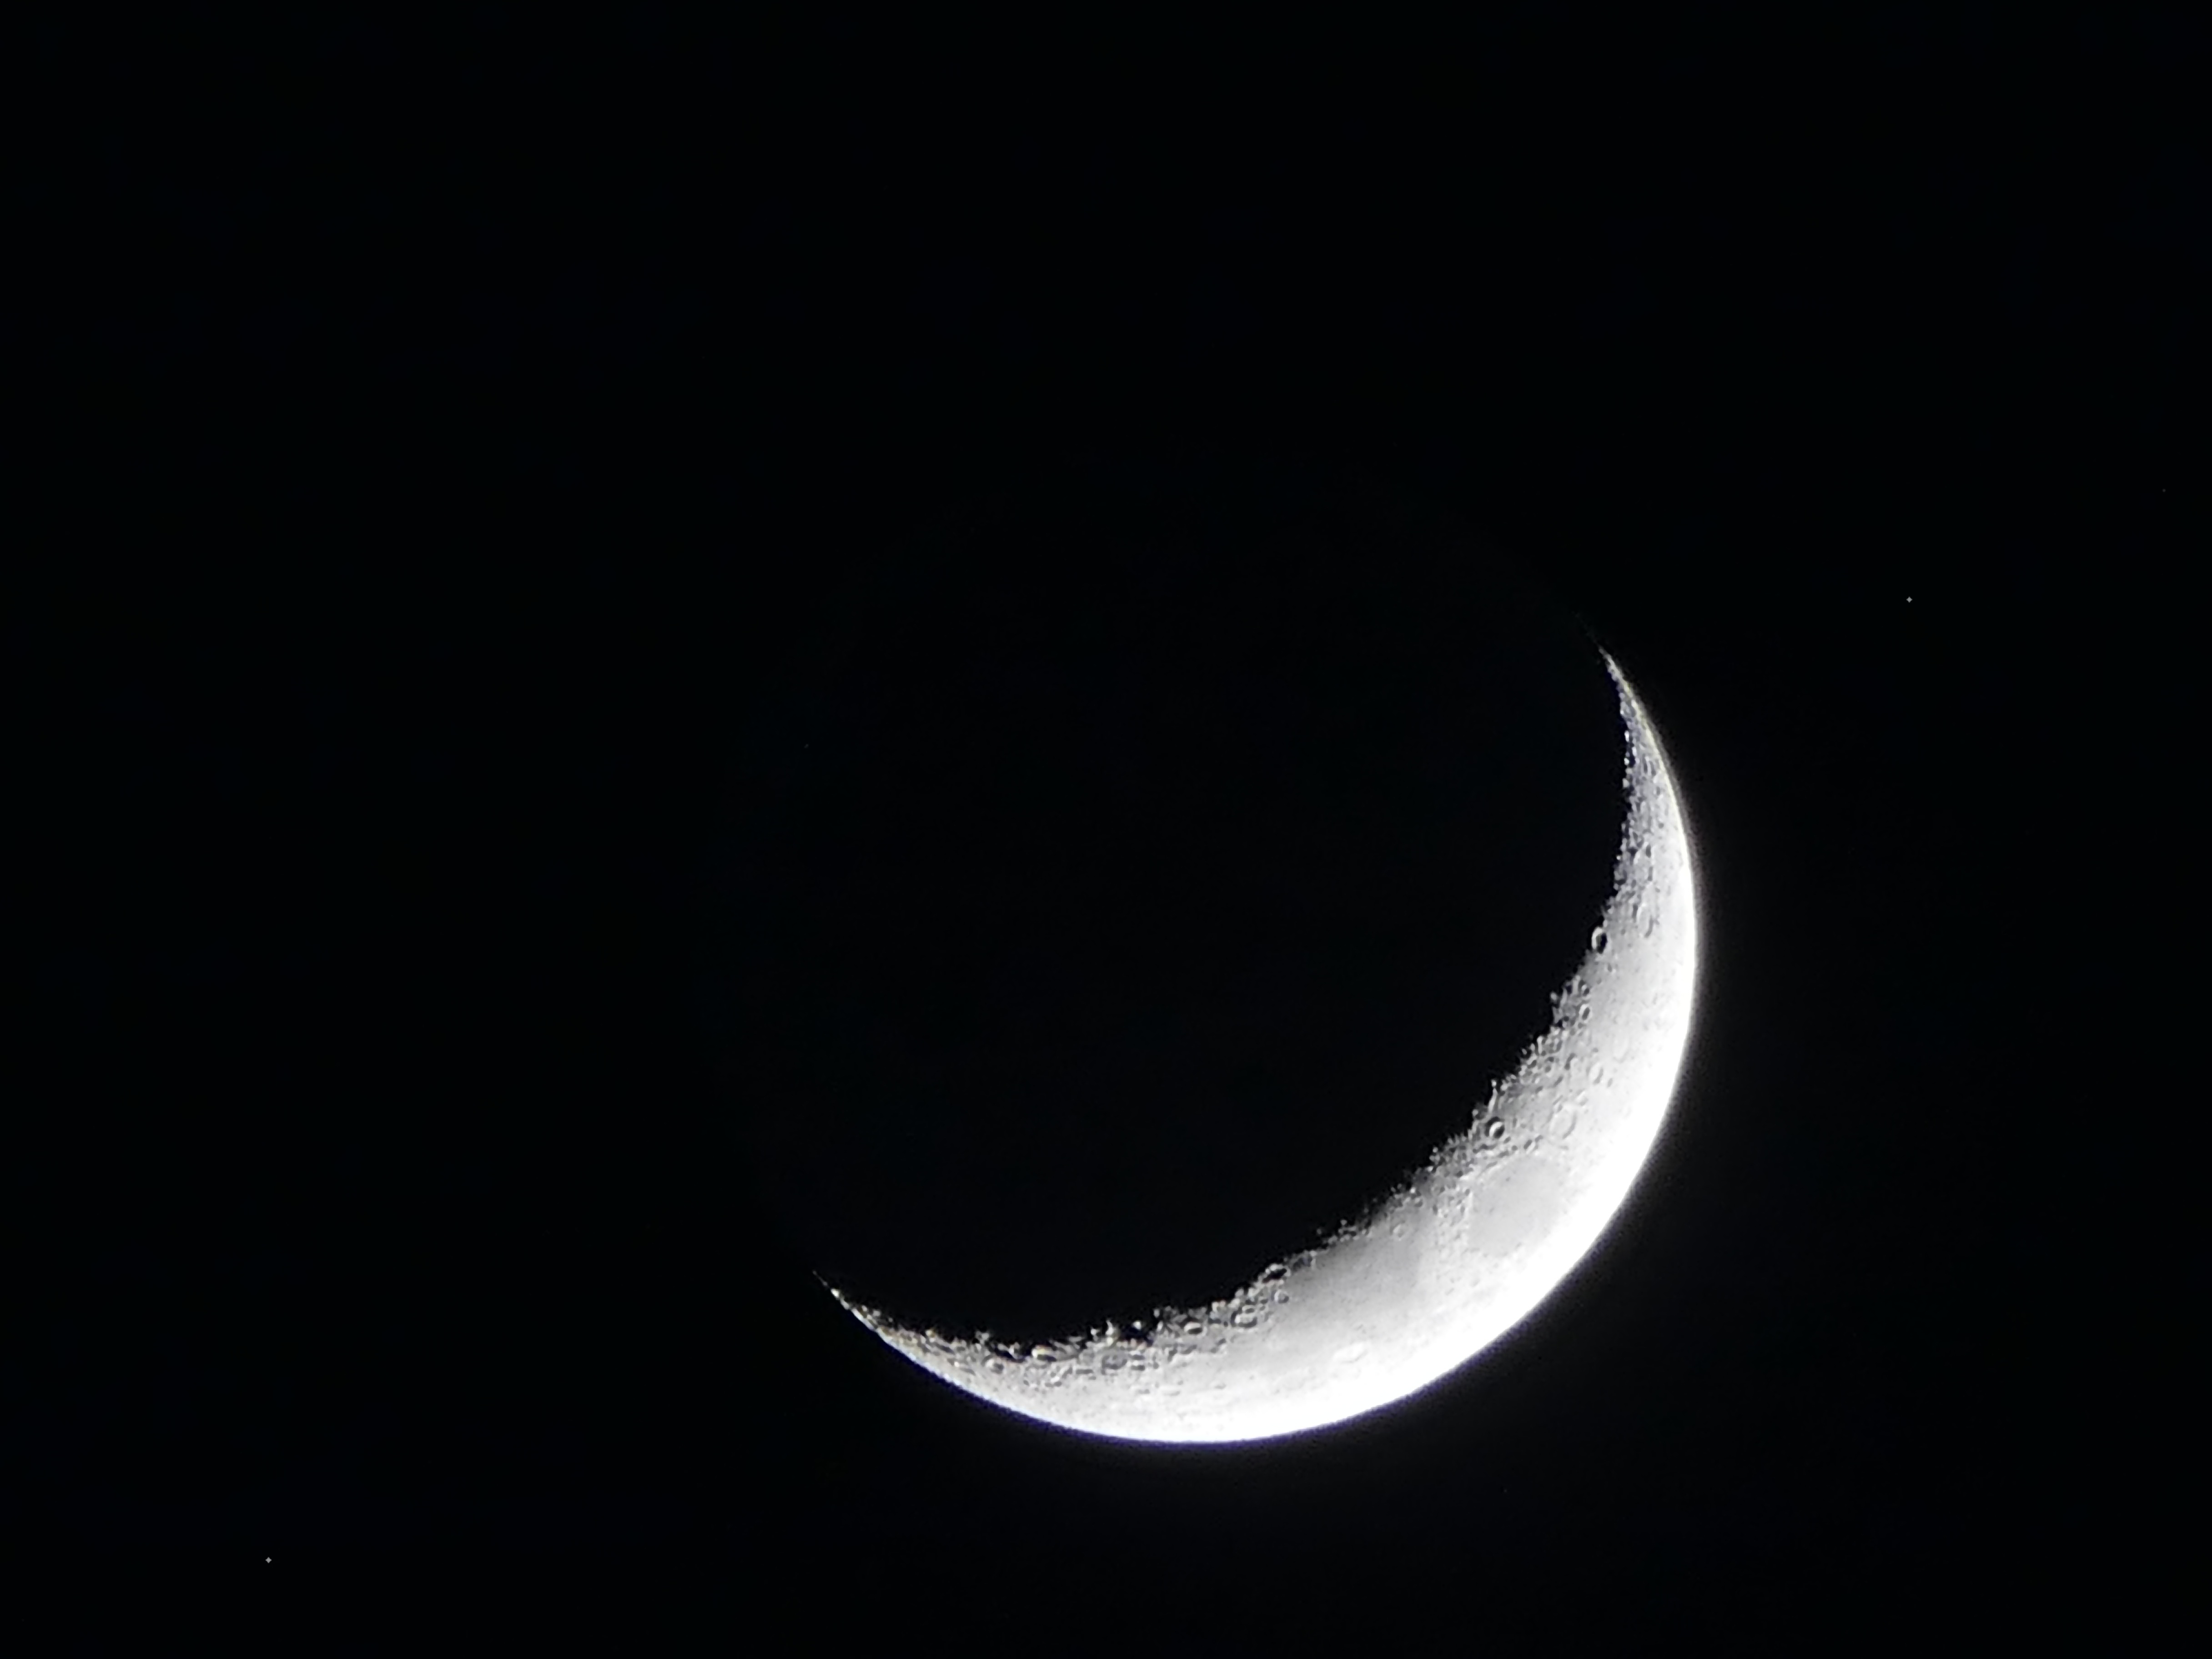
night, symbol, space, darkness, black, moon, full moon, circle, crescent, night photograph, astronomical object, geological phenomenon